Congo–Ocean Railway

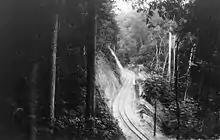
Making of the Mayumbe railway, 1930

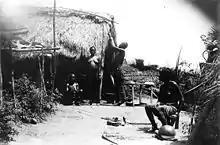
Forced labour family camp, located near Les Saras, during construction in 1930

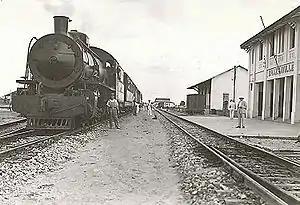
Brazzaville station, 1932

Under French colonial administration, in 1921 they contracted Société de Construction des Batignolles to construct the railway using forced labour, recruited from what is now southern Chad and the Central African Republic. Like Spain and Portugal, France did not ratify the International Labour Organization Forced Labour Convention of 1930, No. 29. Disdain among the native population towards this conscripted labour and other forms of oppression led to the Kongo-Wara rebellion between 1928 and 1931. Through the period of construction until 1934 there was a continual heavy cost in human lives, with total deaths estimated in excess of 17,000 of the construction workers, from a combination of both industrial accidents and diseases including malaria. In 1946, France ratified the Forced Labour Convention, in light of a permanent state of emergency, due to indigenous revolt.